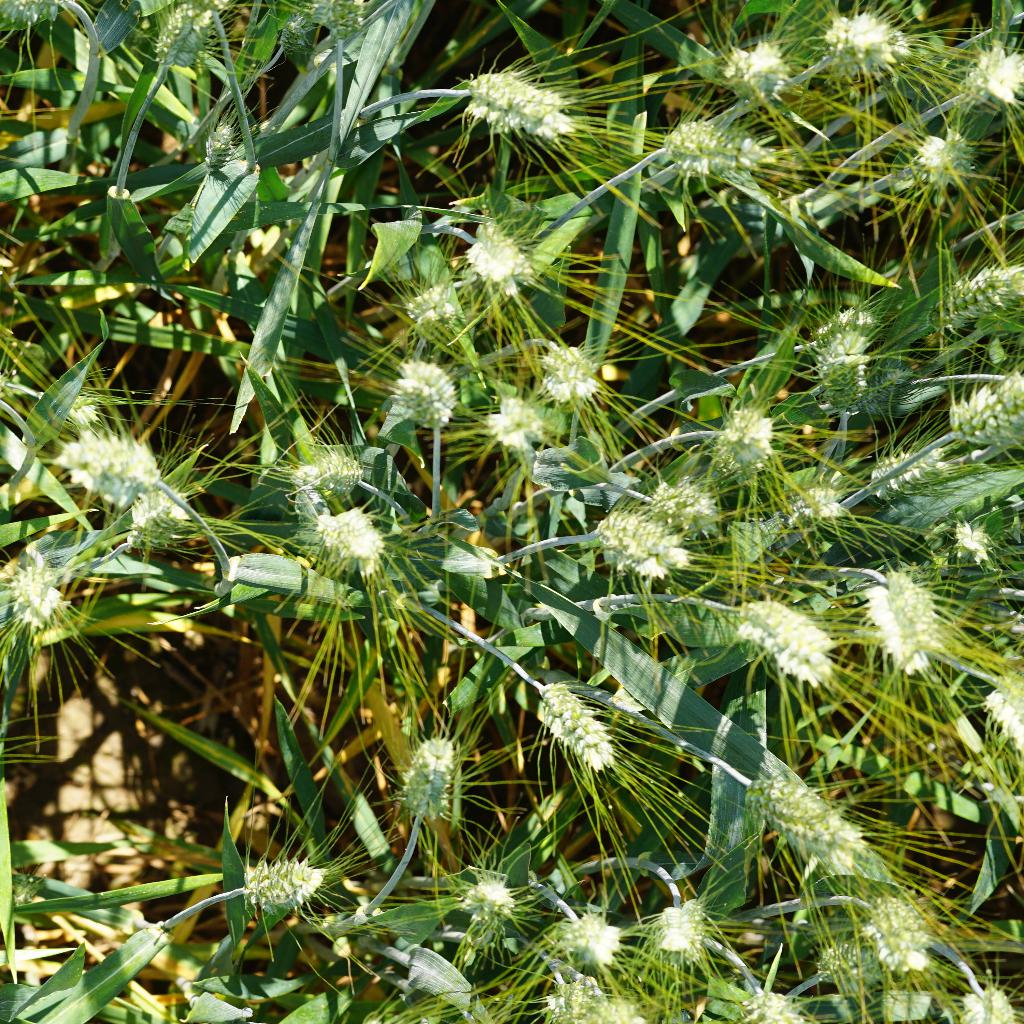
Country: France
Location: Gréoux
Wheat development stage: Filling